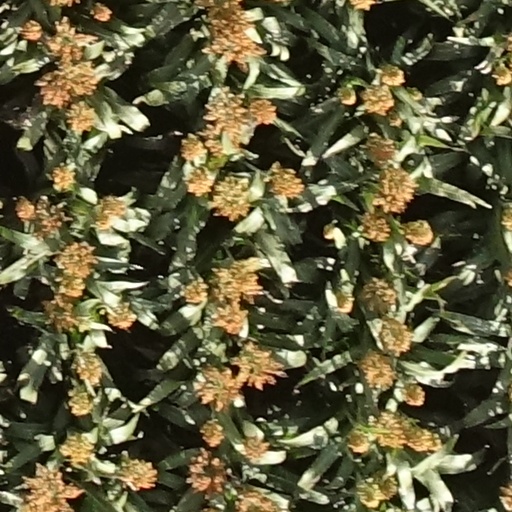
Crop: sorghum